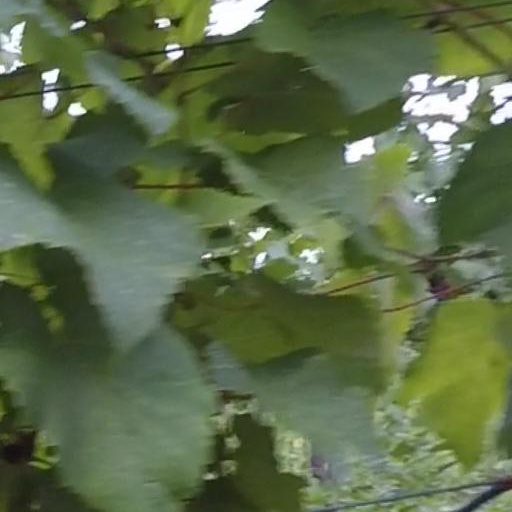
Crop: grape